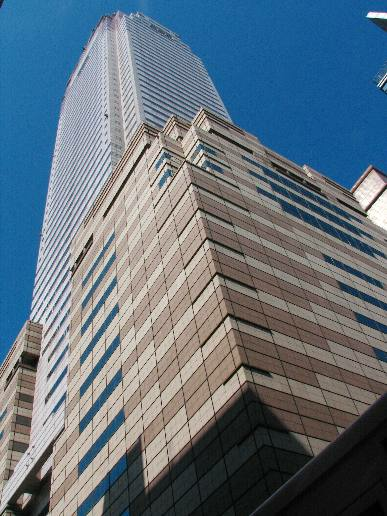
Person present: No